Kalla Malla Sulla

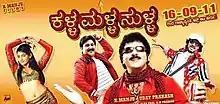

Kalla Malla Sulla is a 2011 Indian Kannada-language film in the comedy genre starring V. Ravichandran, Ramesh Aravind, Vijay Raghavendra in the lead roles. The film has been directed and written by Udhaya Prakash and produced by K. Manju. Alex Paul has composed the music. This is a remake of the successful 2002 Tamil film "Charlie Chaplin".